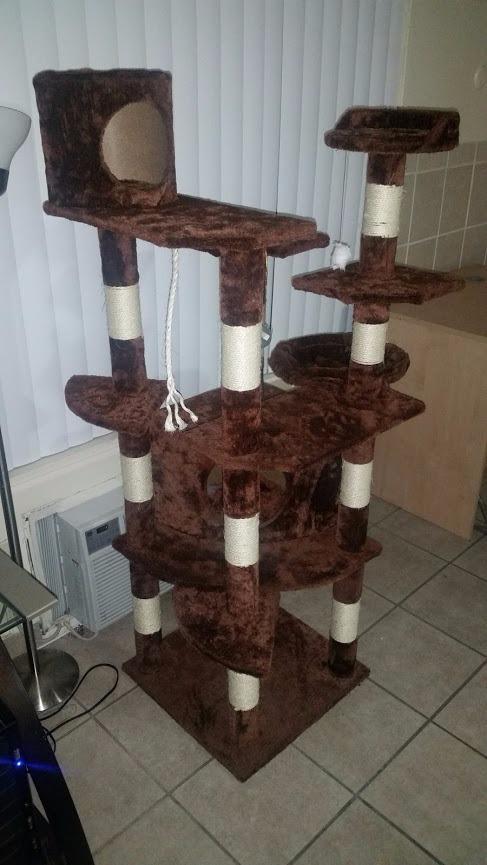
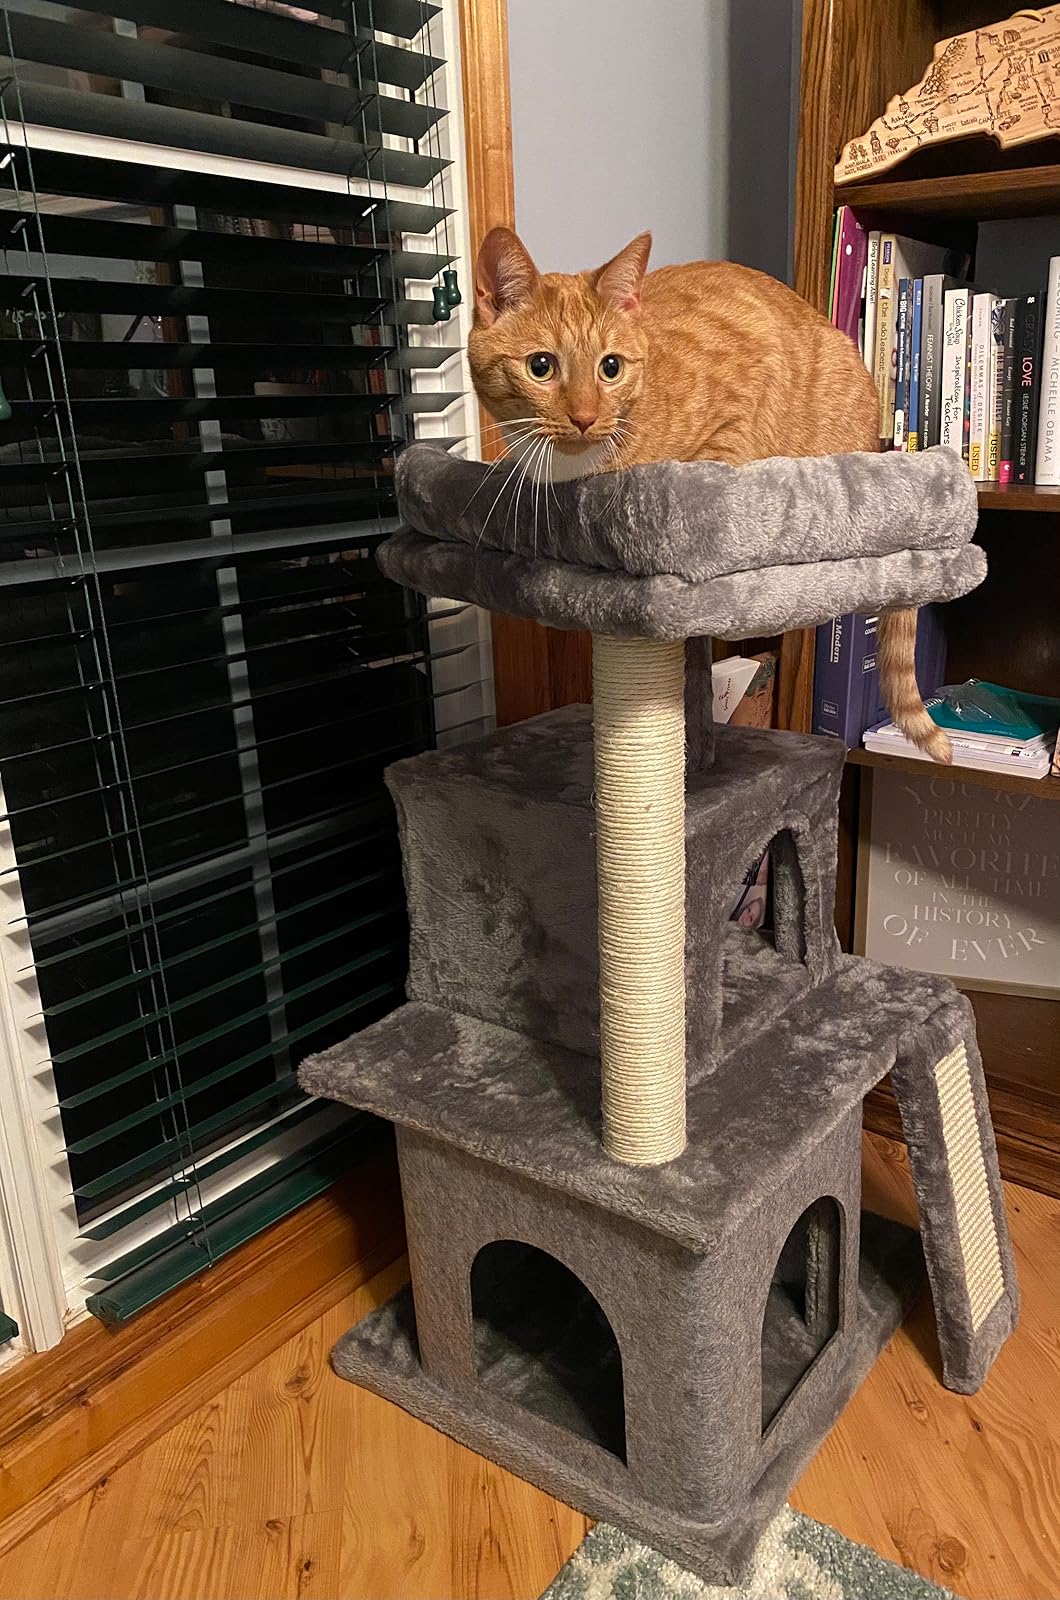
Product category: items_cat tree
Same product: no